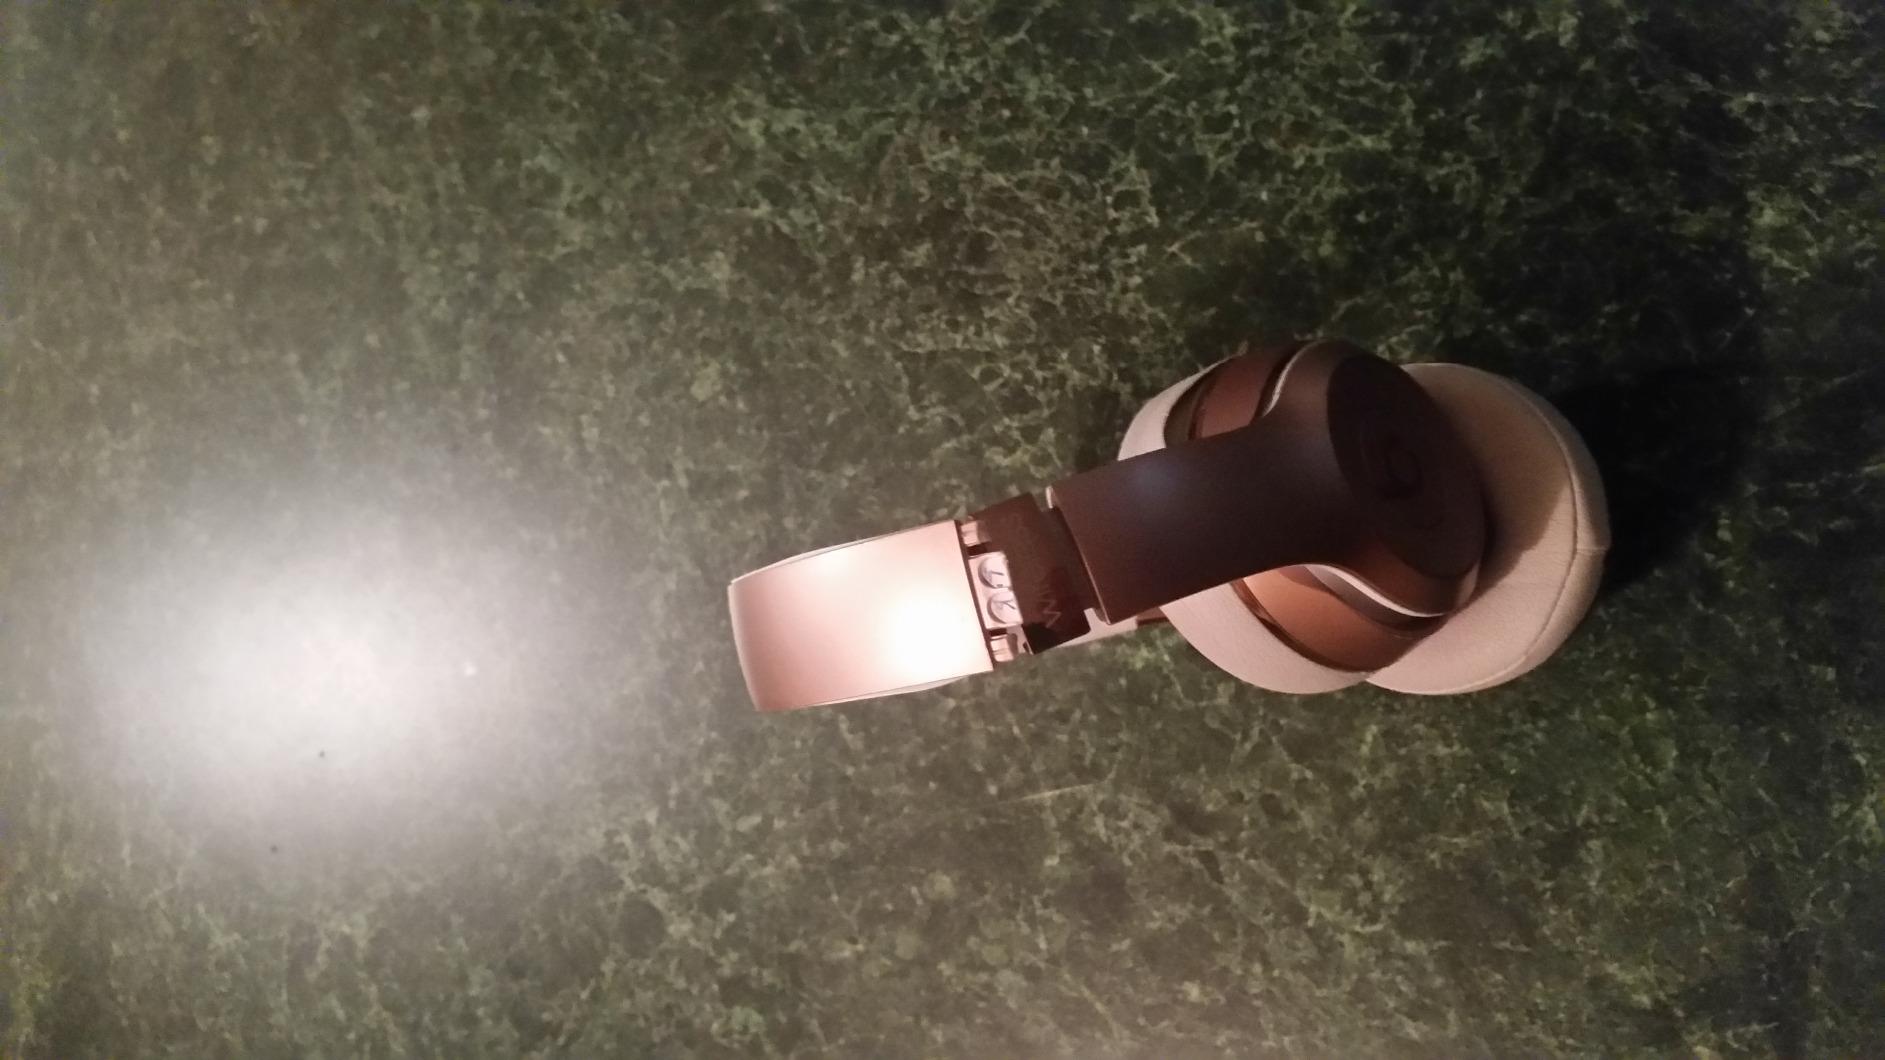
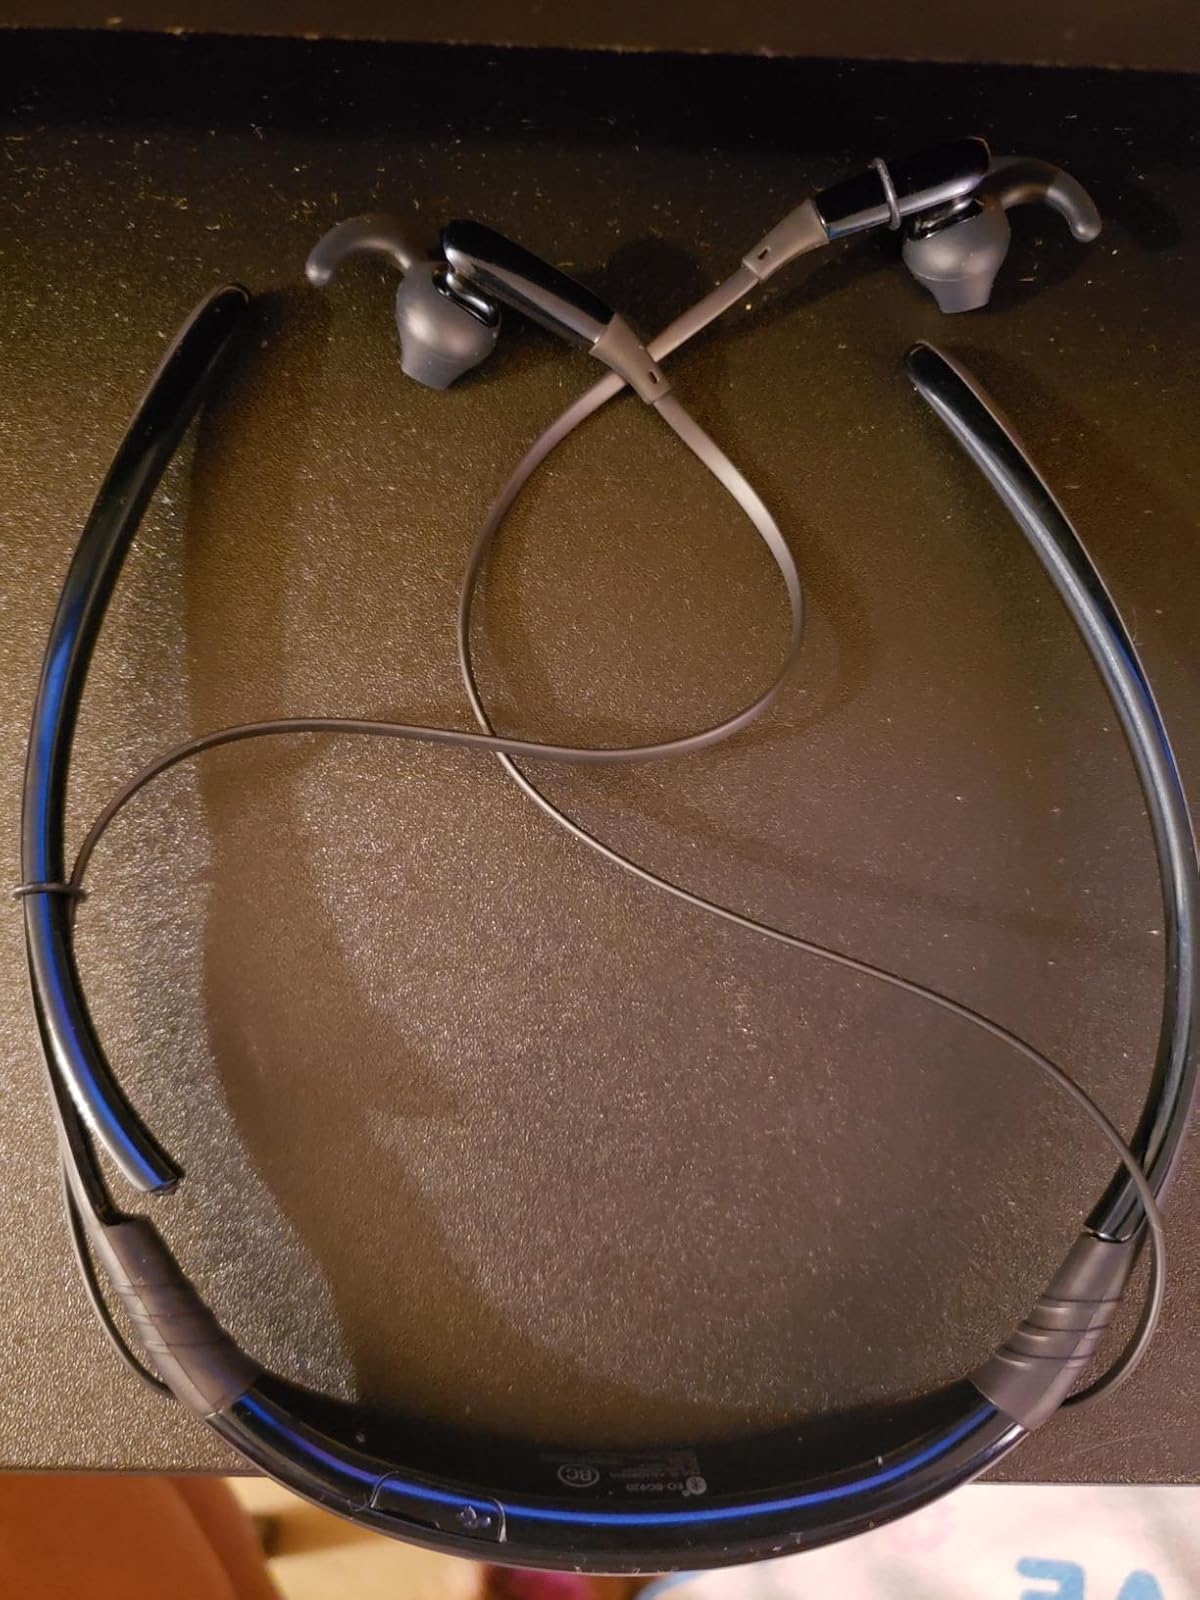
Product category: headphones
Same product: no